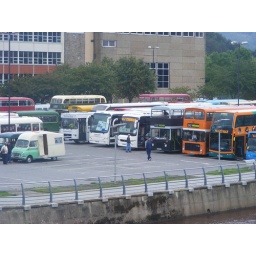
rally site seen from footbridge over river taff and main road